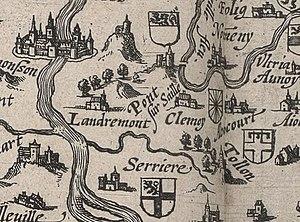
Extrait de la carte Description de la Haulte et Supérieure Lorraine dans le Volume X de la collection Gaston d'Orléans contenant la description du royaume de France, partie II
La Maison de Toullon était l'une des plus anciennes familles de Lorraine et appartenait à ce qu'on appelait